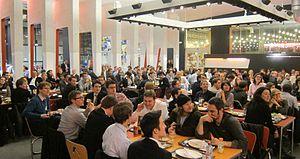
Students For Liberty est une organisation libertarienne internationale à but non lucratif dont la mission est « de fournir un forum étudiant unifié pour soutenir les étudiants et les organisations étudiantes dédiées à la liberté ». Formée en 2008 à l'issue d'une réunion où des étudiants échangeaient des idées issues de leurs propres expériences de groupes étudiants pour la liberté, SFL s'est depuis étendu avec de nouveaux programmes et un réseau de groupes affiliés.